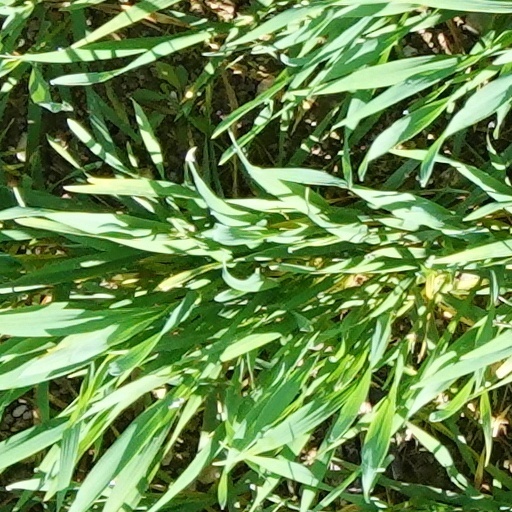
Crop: wheat